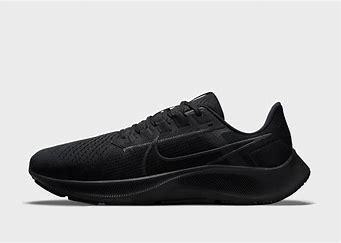
Brand: Nike
Model: College Air Zoom Pegasus 38